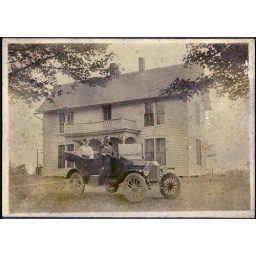
Family in front of house in an early automobile with a wedged radiator.